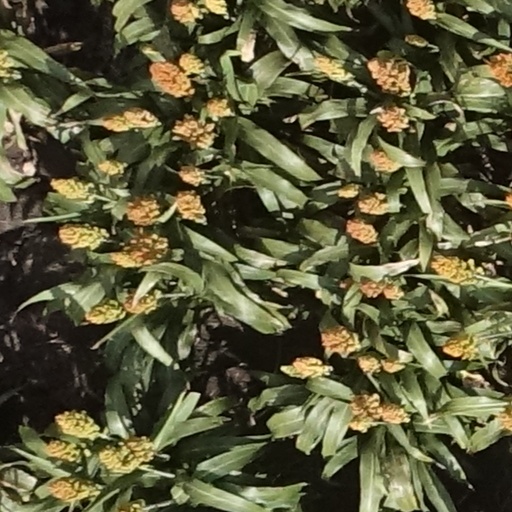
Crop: sorghum